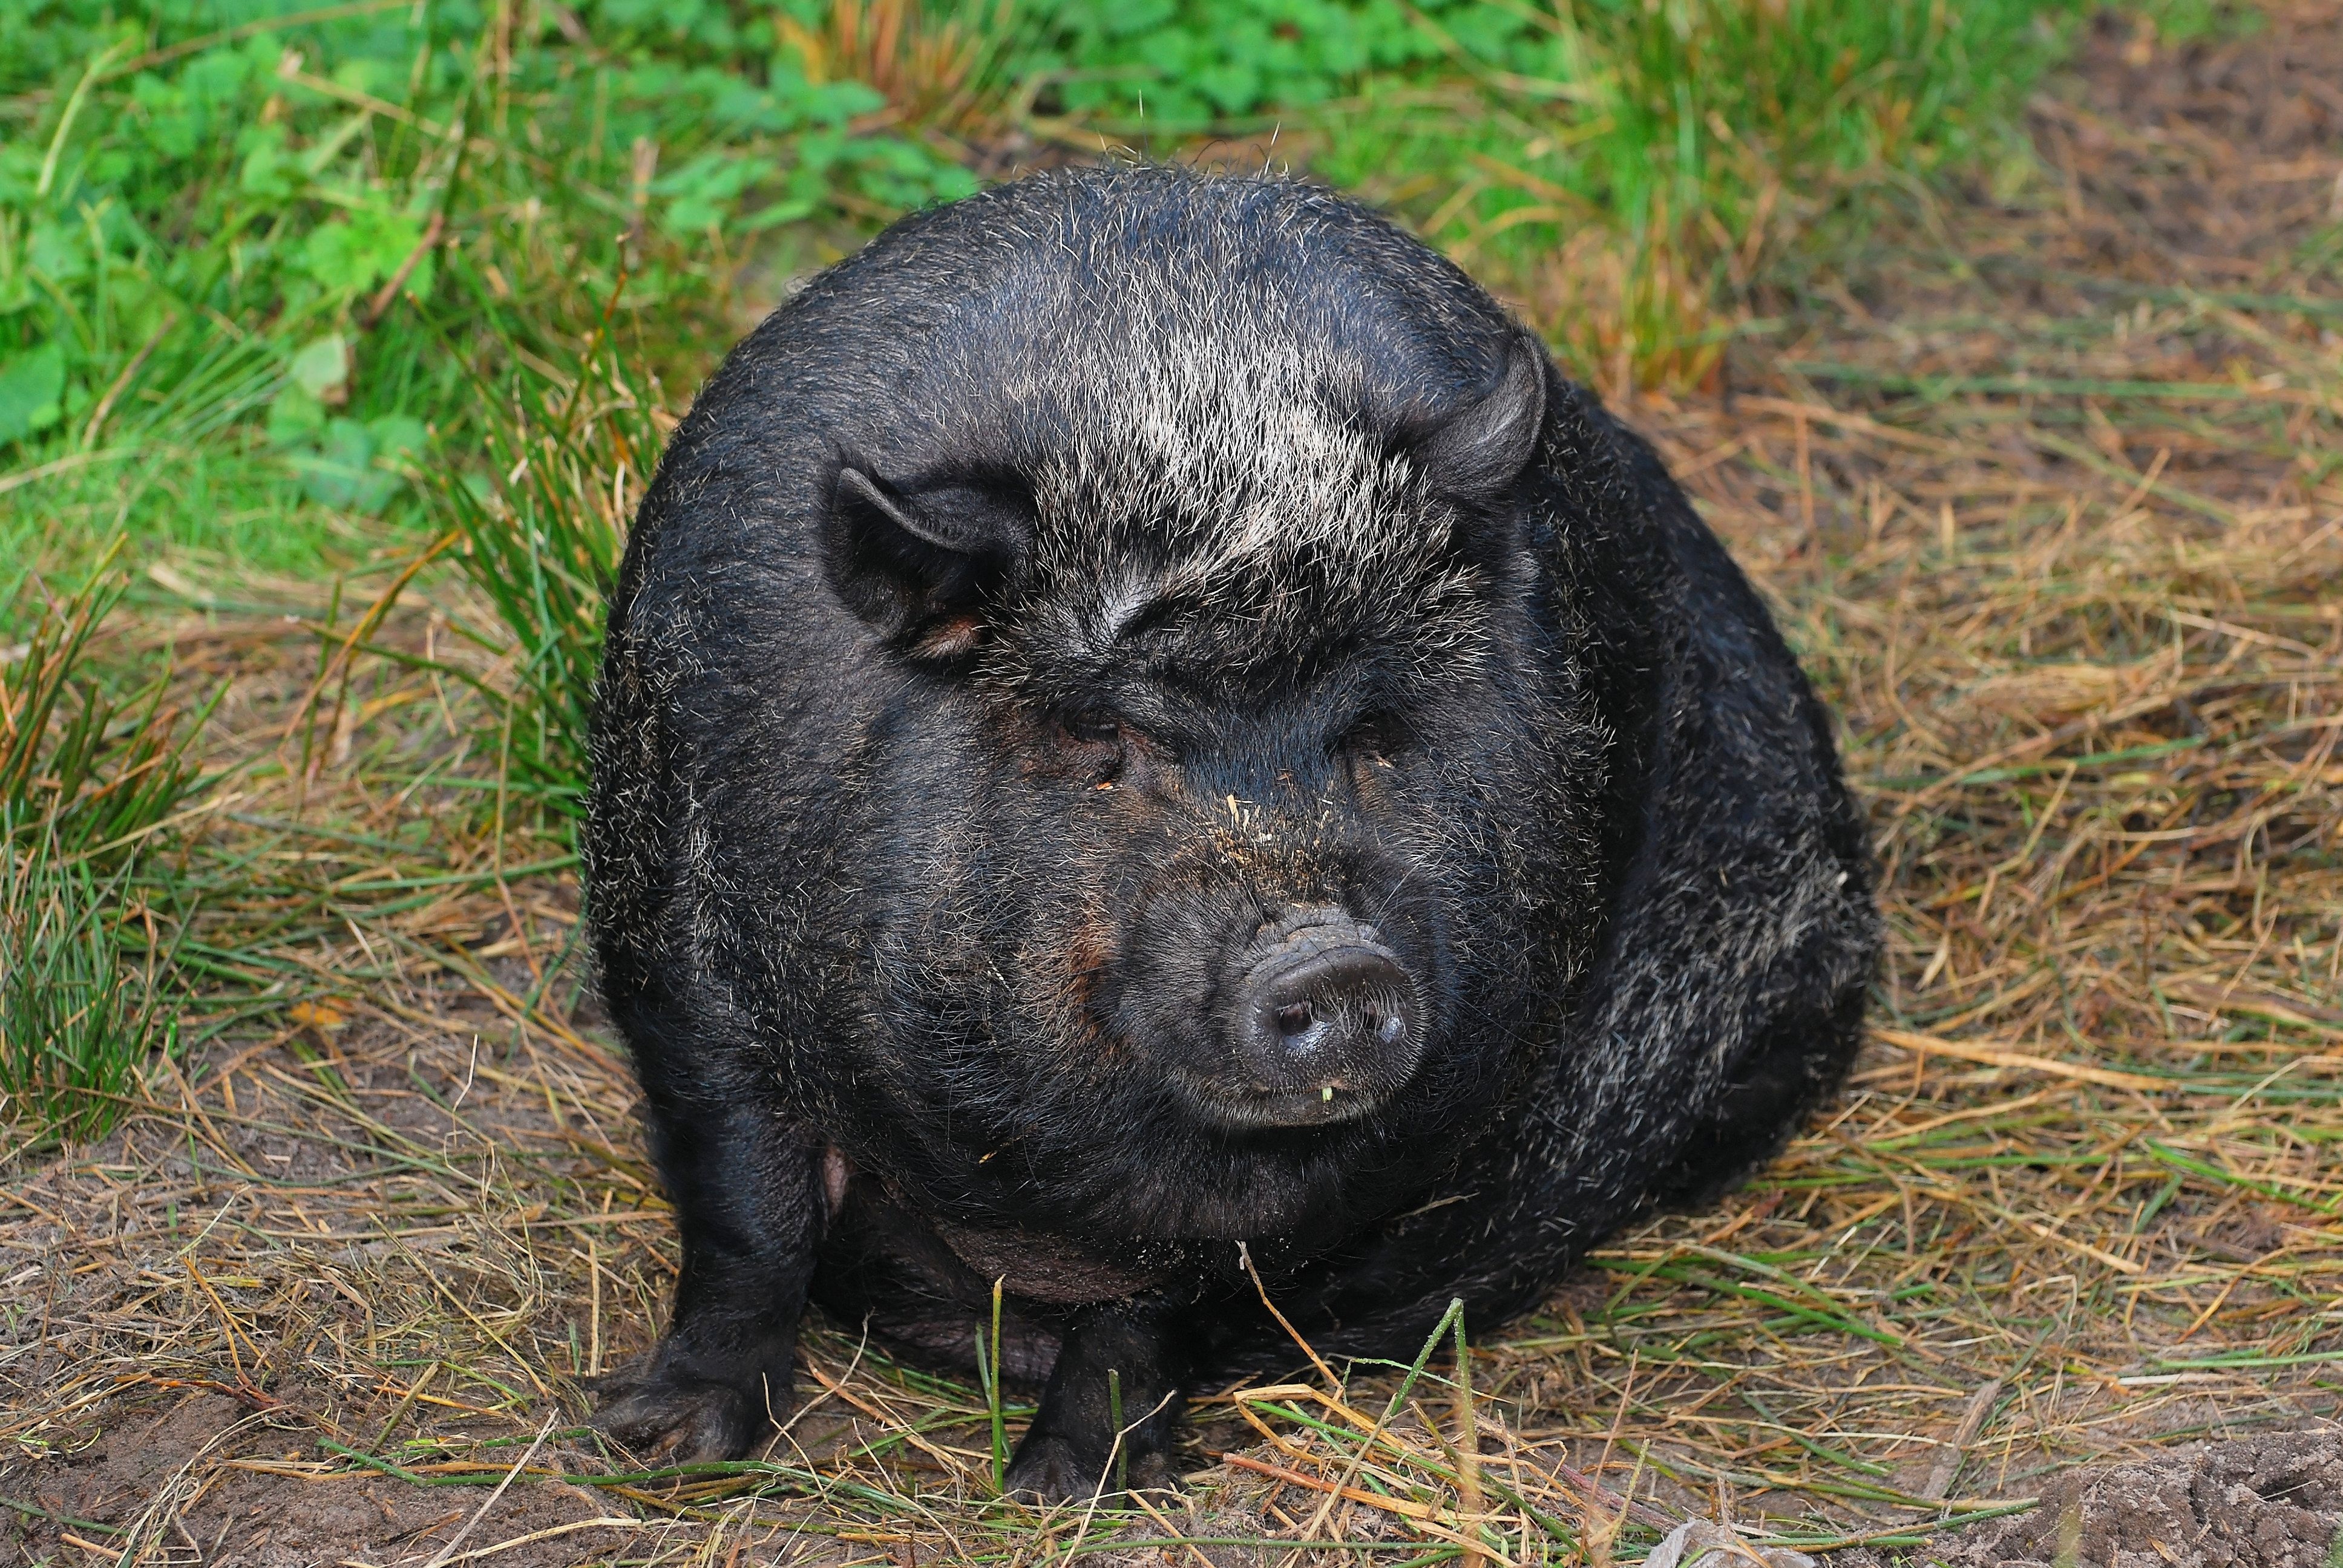
female, wildlife, mammal, eat, fauna, sit, vertebrate, pig, massive, wild boar, trustful, domestic pig, pot bellied pig, pig like mammal, peccary